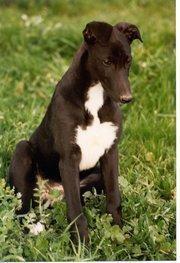
Italian_greyhound